A Fine Pair

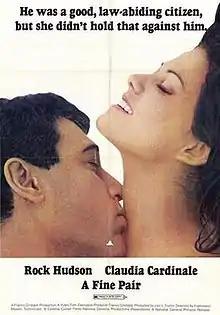
Original movie poster

A Fine Pair is a 1968 Italian crime-comedy film directed by Francesco Maselli. It stars Rock Hudson and Claudia Cardinale, who had co-starred together two years earlier in the romantic drama, "Blindfold".